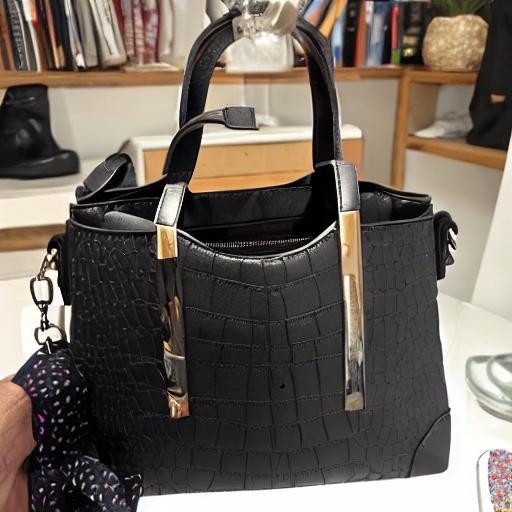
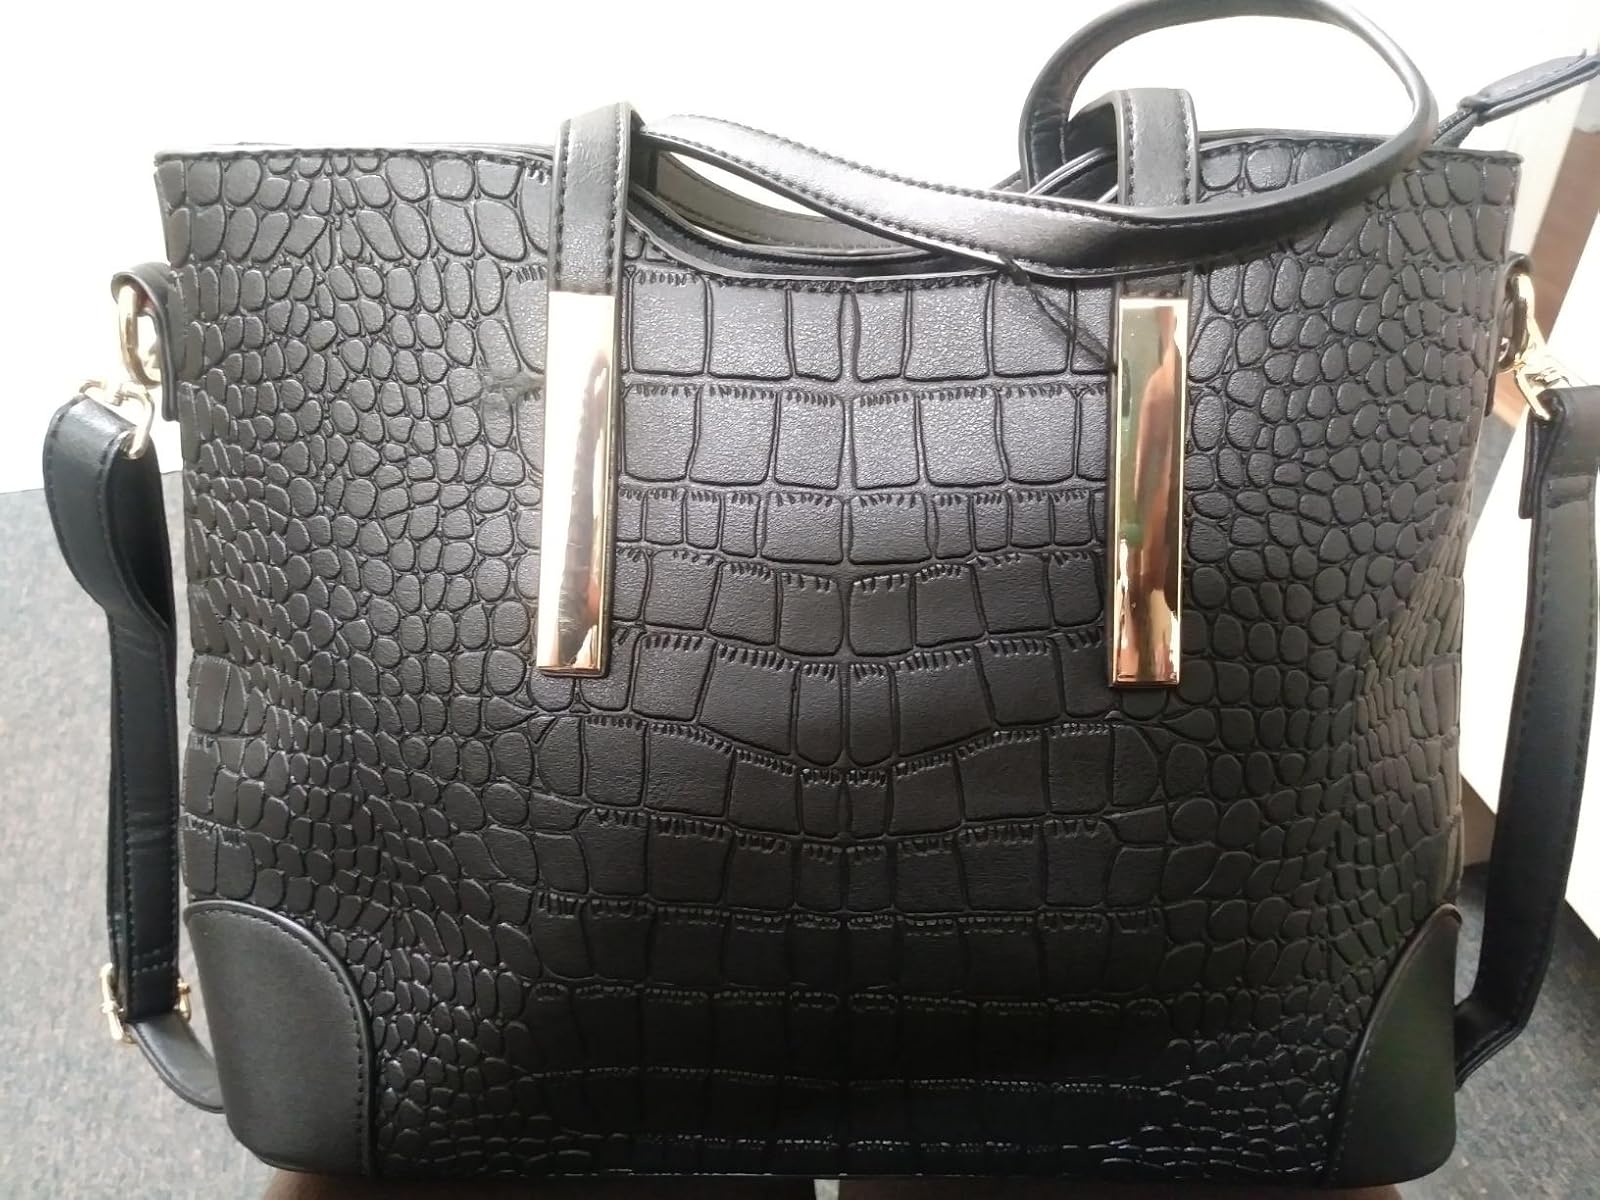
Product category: accessories_handbag
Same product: no